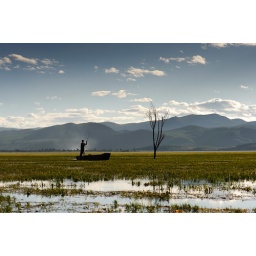
This is the lake located at the highest elevation. The meadow is covered by raised lake water level.